Quaestoriana

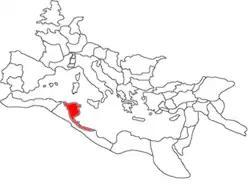
Byzacena in the Roman Empire

Quaestoriana (also spelled Quæstoriana) was an ancient "civitas" (town) and bishopric in Roman Byzacena(North Africa). Quaestoriana is also a suppressed and titular see of the province of Byzacena (North Africa) in the Roman Catholic Church. The current bishop is Manuel Antonio Valarezo Luzuriaga. Its present location is in modern Tunisia.